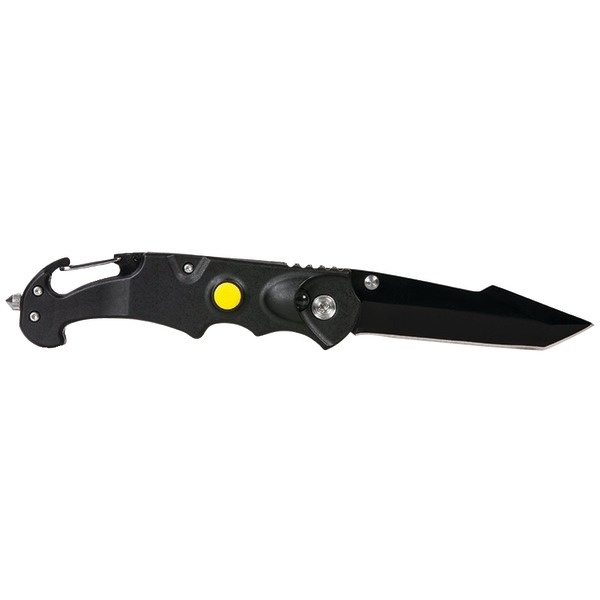
WRX POCKET KNIFE TOOL M3
LIFE+GEAR BA37-60596-BLA Multi-Tool with USB Rechargeable Flashlight • 3.5" stainless steel blade with black oxide coating ;• Nylon polymer handle ;• 5" footprint when collapsed ;• Bottle opener ;• Carabiner clip attachment ;• Water- & impact-resistant ;• 1-hour quick charge with 3-hour run time ;• Includes 3.7V/50mAh Li-Ion battery & USB charging cable; Tools Hand Tools & Accessories Knives Brand: LIFE+GEAR UPC: 819671000000 Dimensions: 7.7L X 4.9W X 0.7H Weight: 0.25 Estimated Ship Weight: 1.98
Brand: PTR
Category: Sporting Goods > Outdoor Recreation > Camping & Hiking > Camping Tools > Hunting & Survival Knives > Locking Blade Knives